Hotel Sterling (Allentown, Pennsylvania)

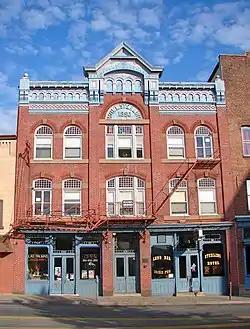
Hotel Sterling in Allentown, Pennsylvania in October 2011

The Hotel Sterling is an historic hotel, which is located in Allentown, Pennsylvania. Built between 1889 and 1890, it is a three-story rectangular brick building that was designed in the Romanesque Revival style with Queen Anne and Eastlake influences.